Winter of 2010–11 in the British Isles

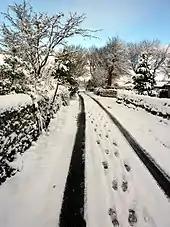
Snow in Northumberland on 25 November

By 26 November, nighttime temperatures fell well below , with the Welsh towns of Sennybridge and Trawscoed being among the coldest places at . The cold snap heralded the earliest winter snow fall for 17 years. The AA dealt with an estimated 15,500 calls regarding breakdowns on the same day. The night of the 26/27 November saw a thunder storm damage electrical systems and flood roads, causing disruption transport services on 27 November, including to trains in Dublin. Elsewhere in Ireland, the Irish Insurance Federation revealed there were 22,450 claims from the public, the majority of which involved snow or ice damage to people's homes. The DART and the northern commuter and Maynooth commuter lines were not running and Belfast and Rosslare train services out of Dublin were also affected. The main runway at Dublin Airport due to snow and ice for most of the day.